Michael Heaviside

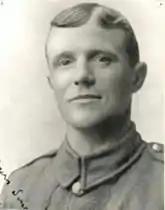

Michael Wilson Heaviside (20 October 1880 – 26 April 1939) was an English recipient of the Victoria Cross, the highest and most prestigious award for gallantry in the face of the enemy that can be awarded to British and Commonwealth forces.